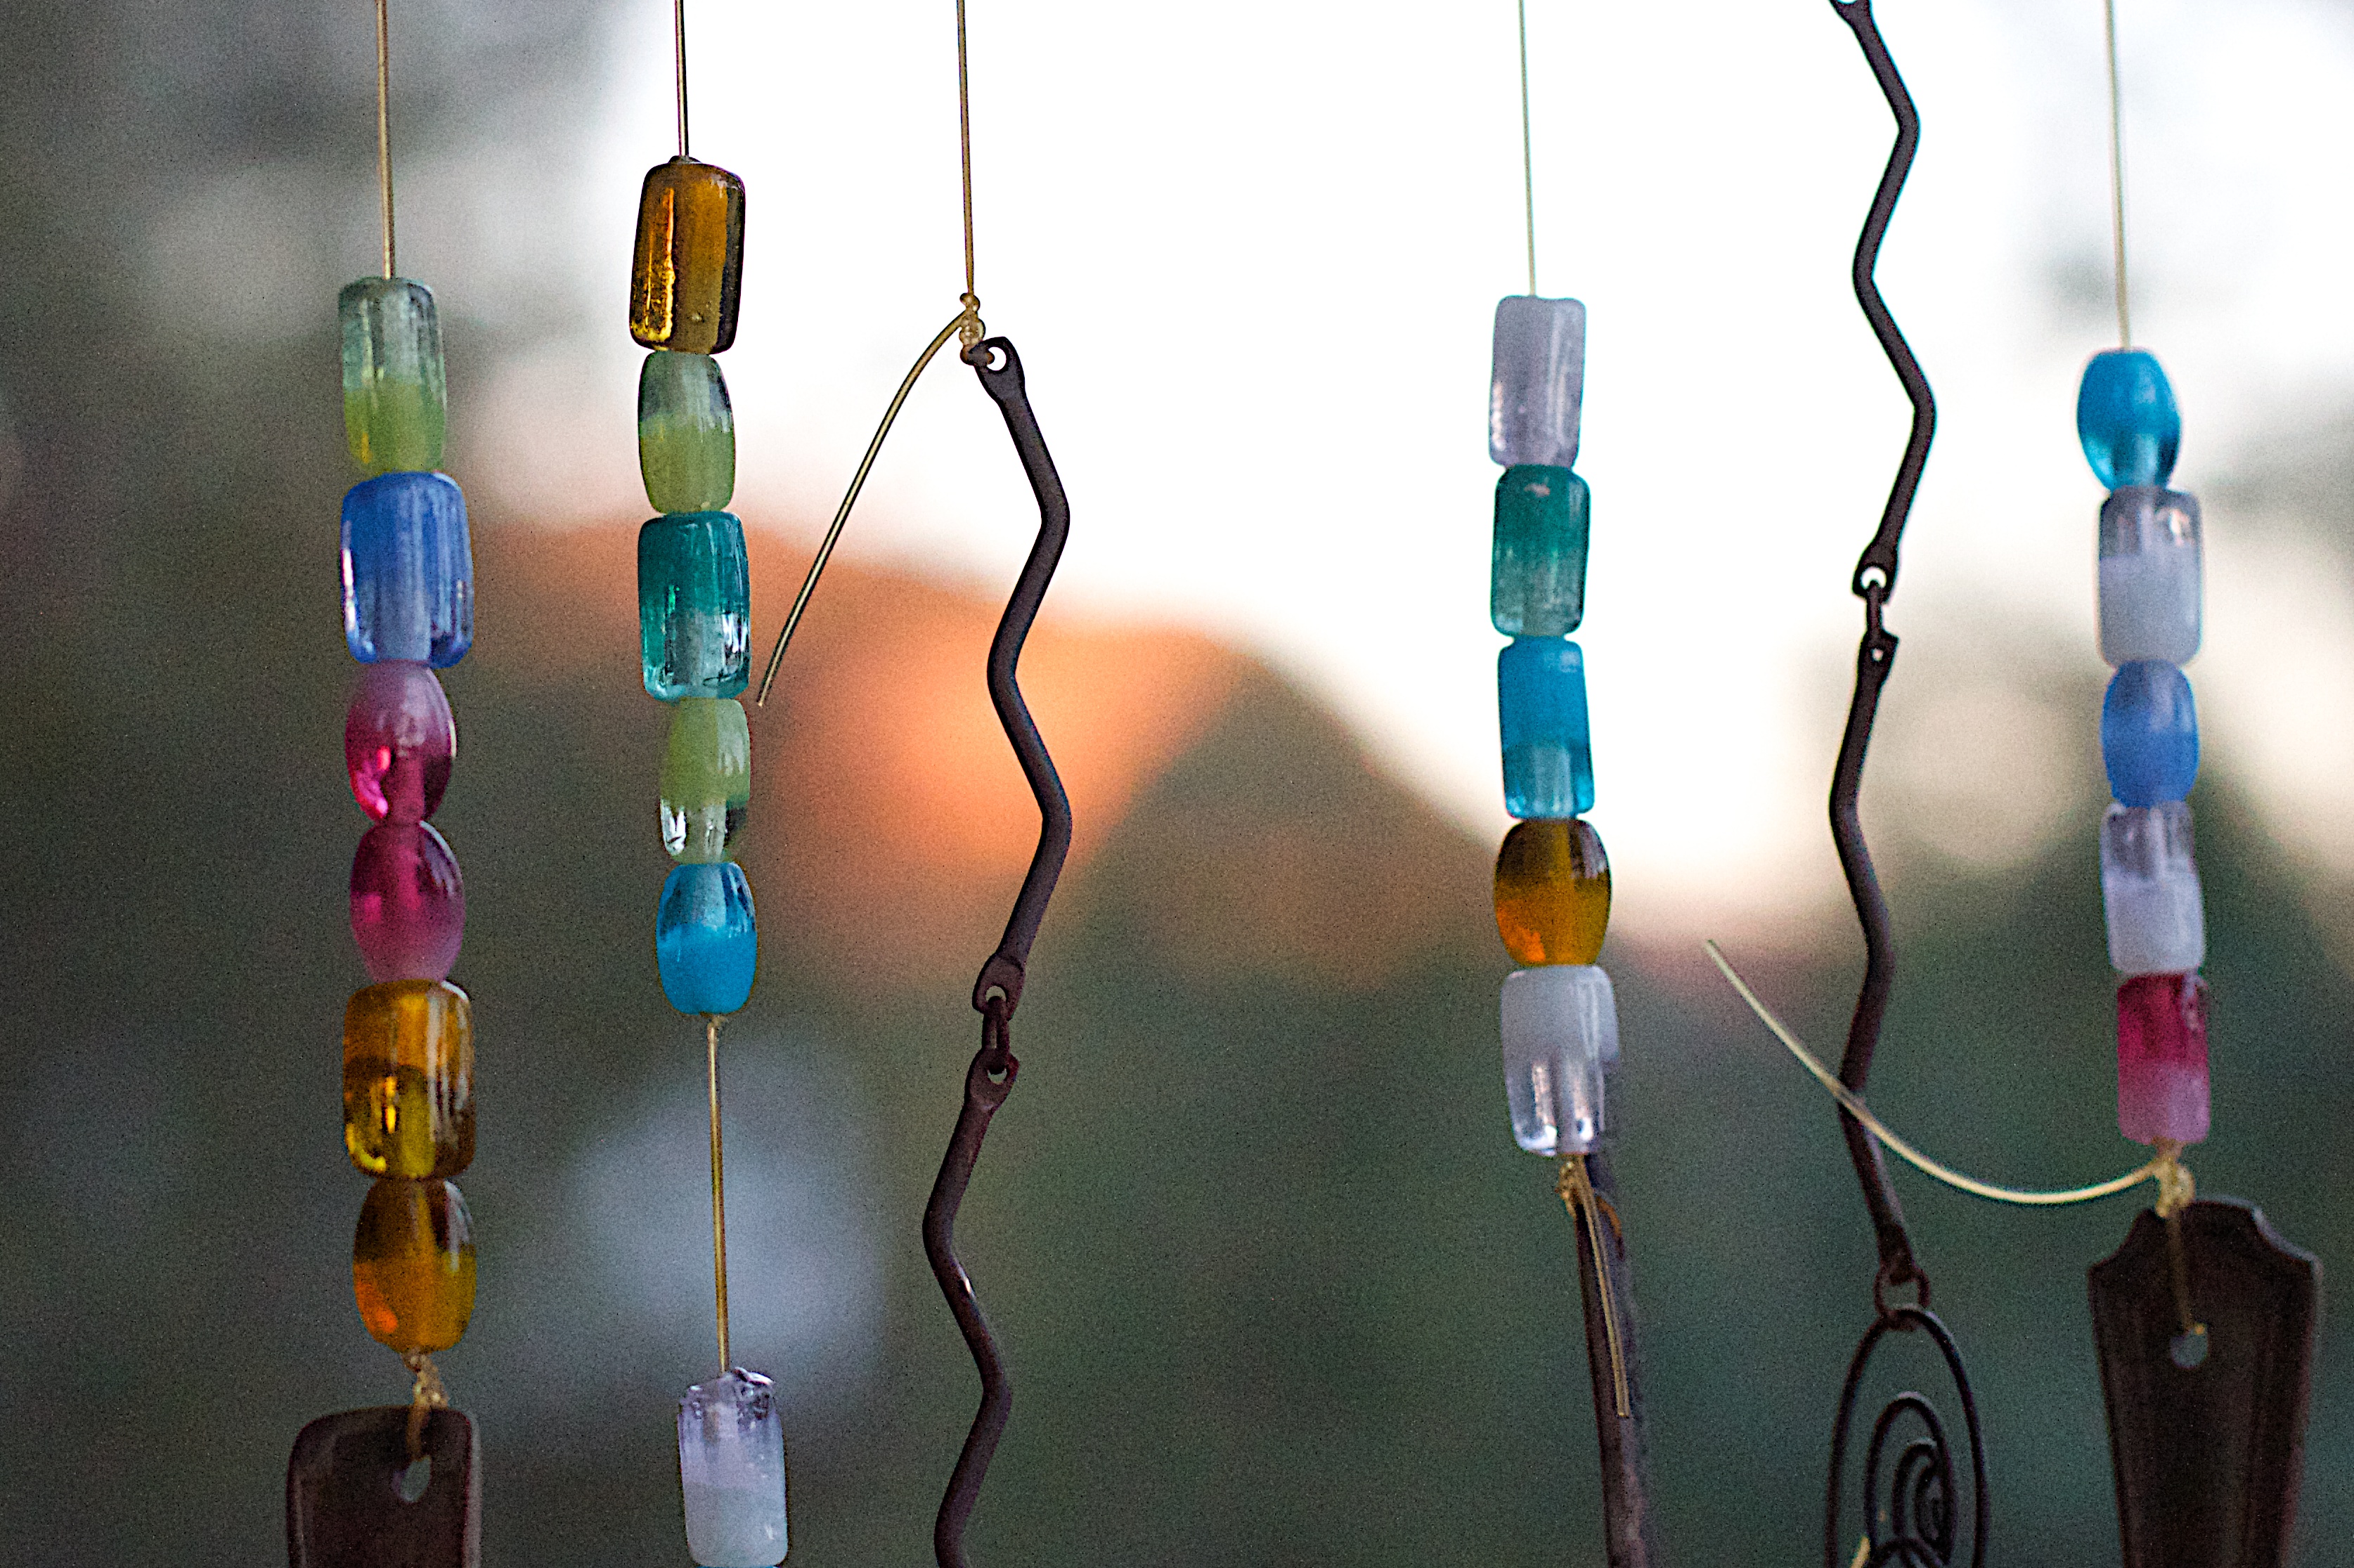
glass, color, blue, electricity, lighting, product, art